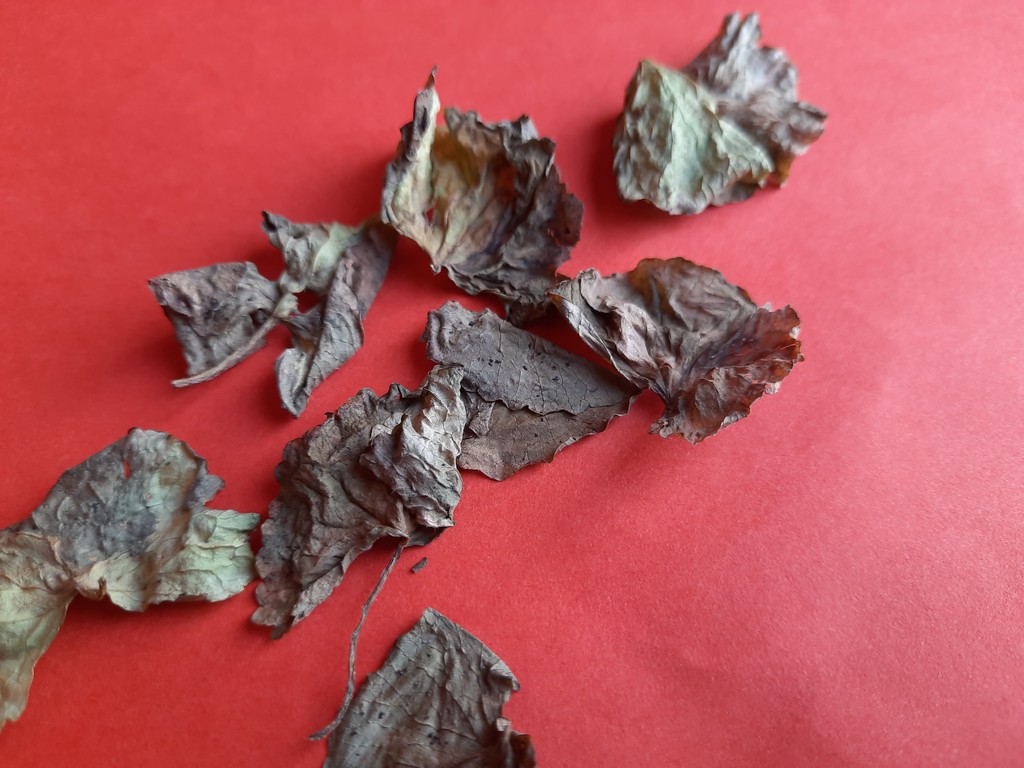
Label: Dried